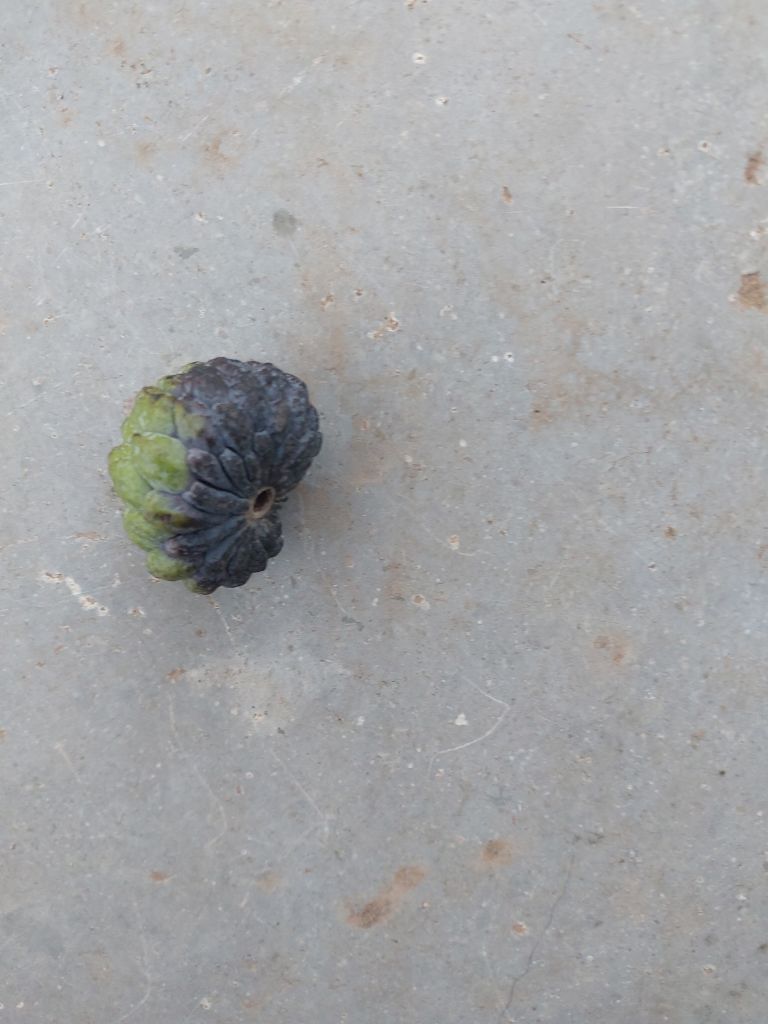
Disease label: Blank Canker